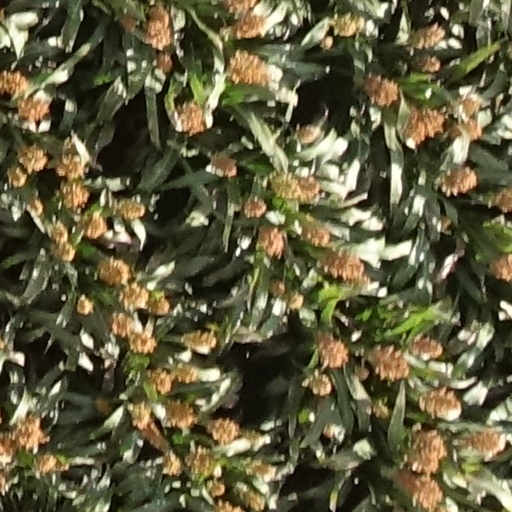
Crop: sorghum